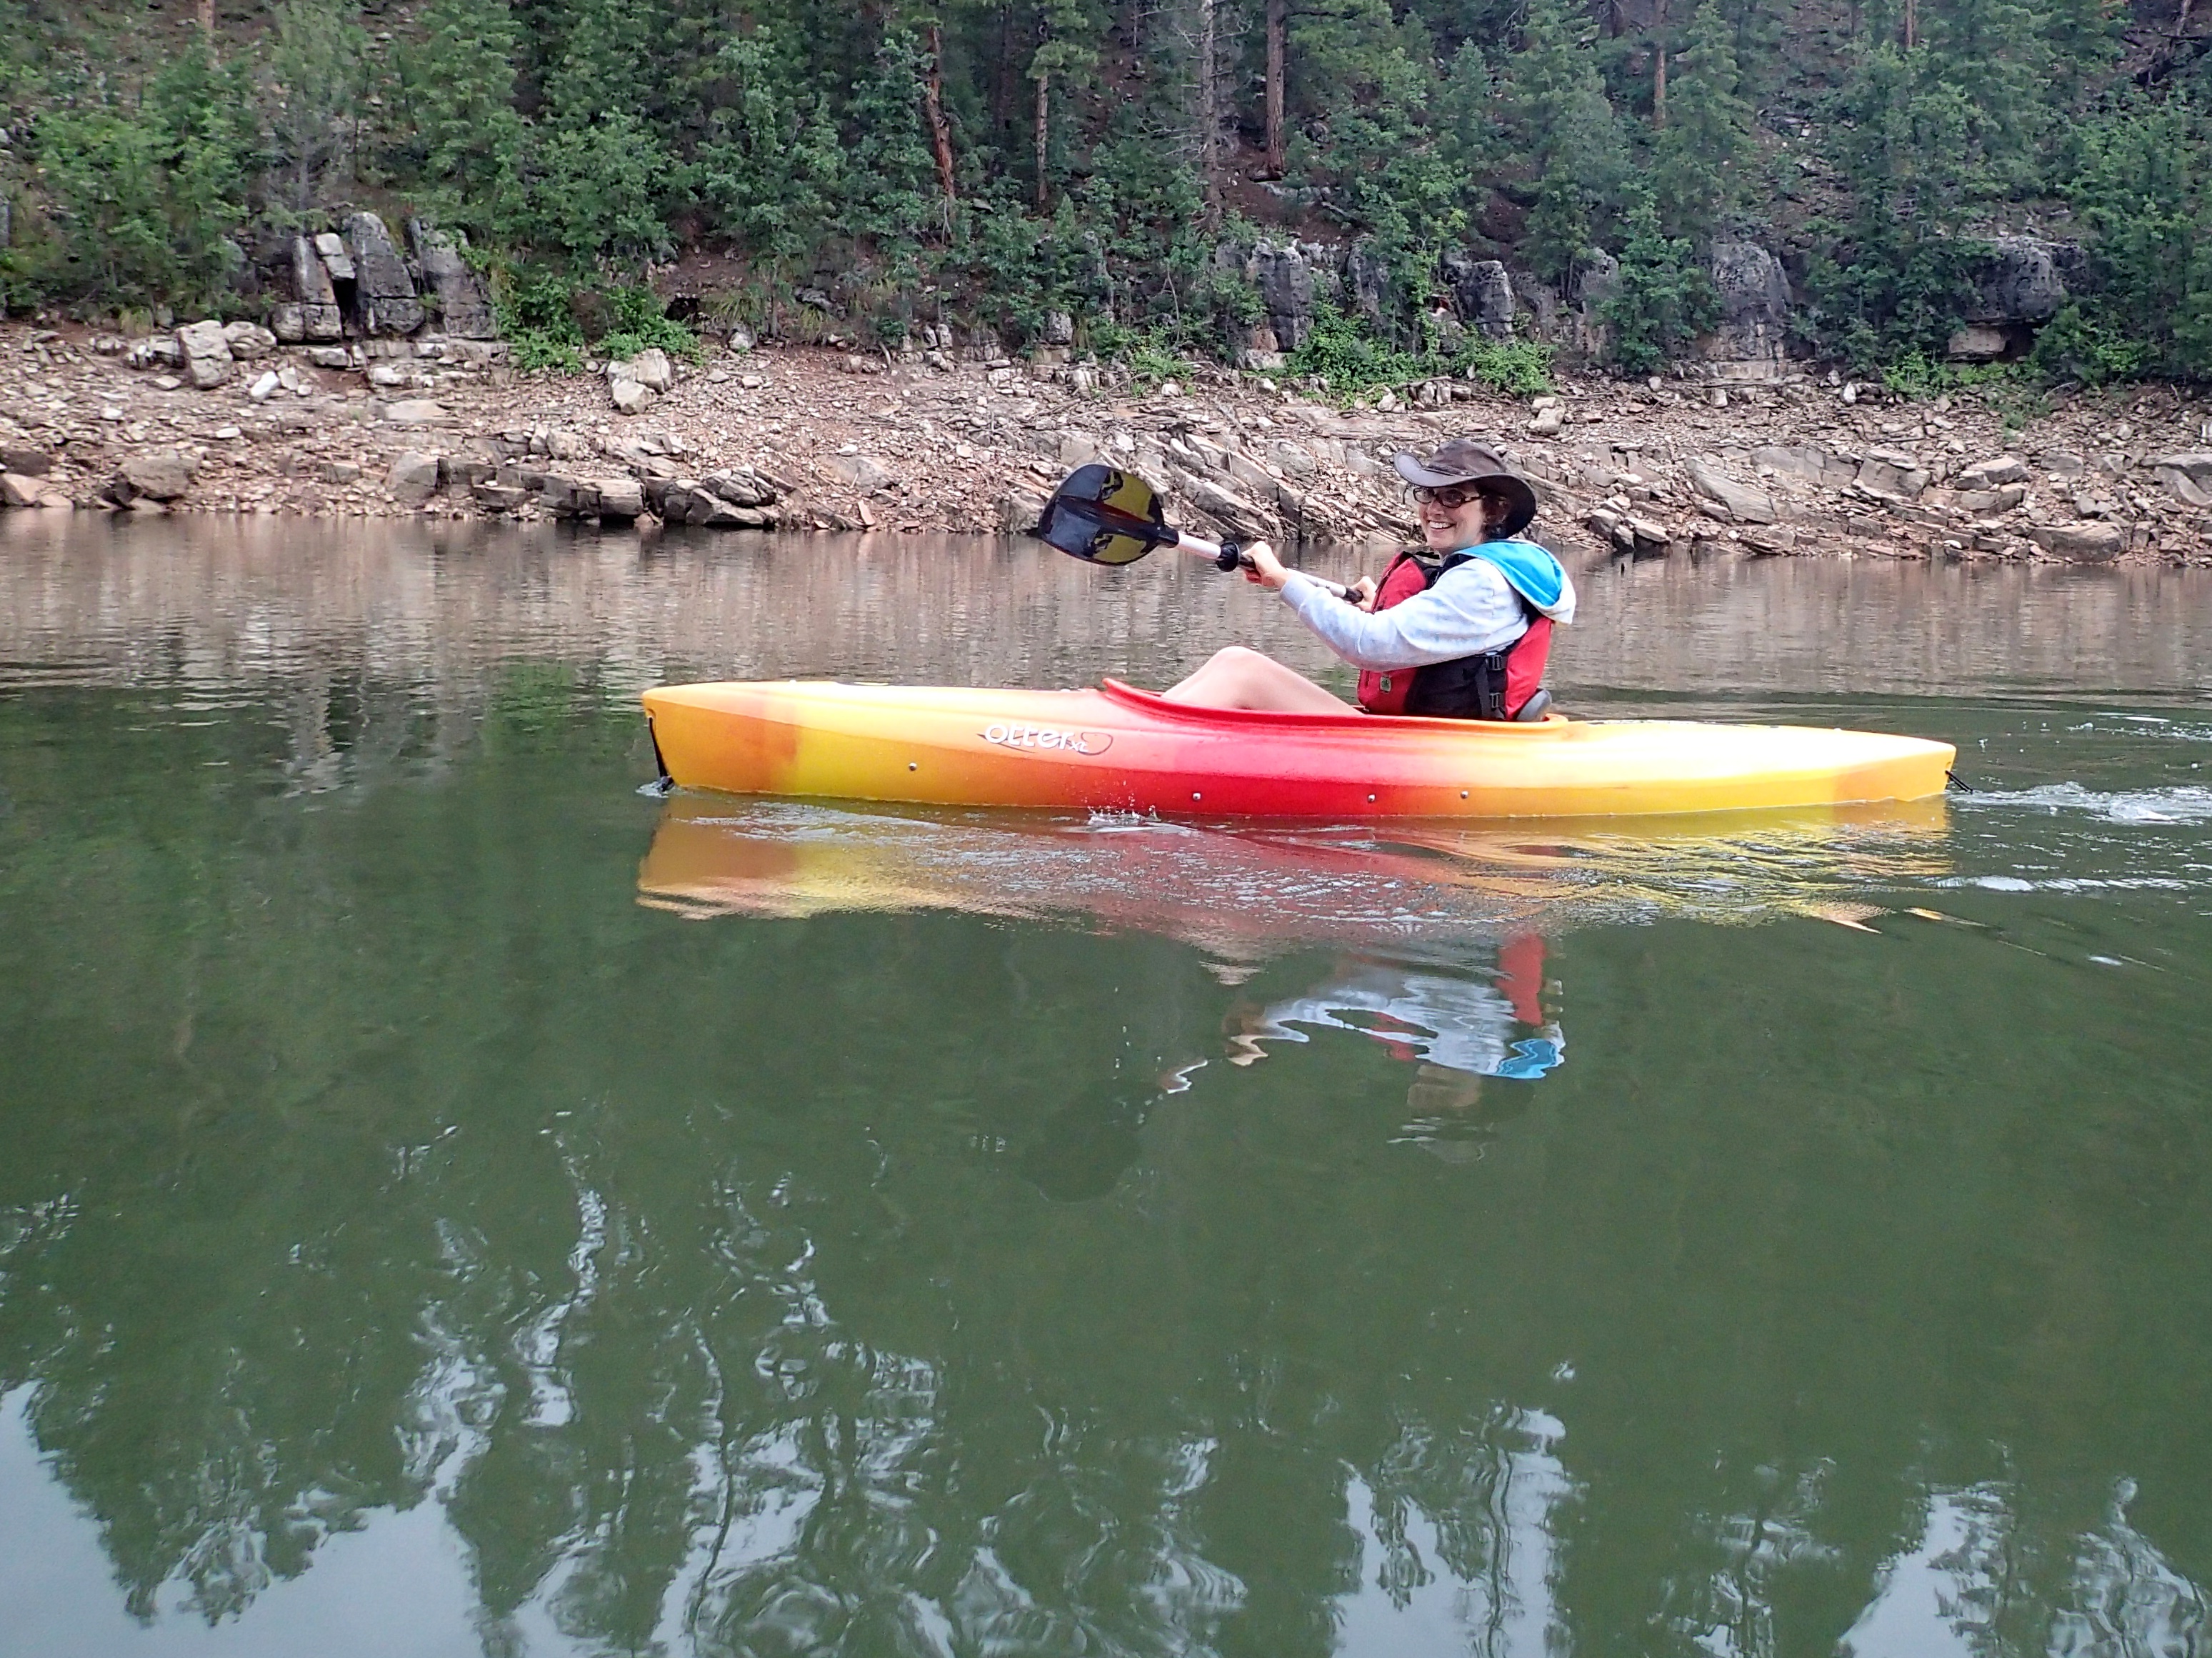
boat, canoe, paddle, vehicle, kayak, sports equipment, boating, kayaking, watercraft, canoeing, sea kayak, watercraft rowing